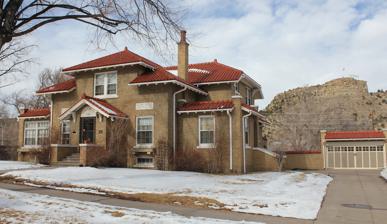
Building: Frank Latuda House
Country: United States of America
Year built: 1925
United States historic place Frank Latuda House U.S. National Register of Historic Places Location 431 W. Colorado Ave., Trinidad, Colorado Coordinates 37°10′31″N 104°30′47″W / 37.17528°N 104.51306°W / 37.17528; -104.51306 ( Frank Latuda House ) Area less than one acre Built 1925 Architect Issac Hamilton Rapp , et al. Architectural style Mediterranean Revival NRHP reference No. 09001275 Added to NRHP January 27, 2010 The Frank Latuda House , at 431 W. Colorado Ave. in Trinidad, Colorado , was built in 1925.  It was listed on the National Register of Historic Places in 2010. It was designed by architect Issac Hamilton Rapp and colleagues, in Mediterranean Revival style . It was deemed significant "as an excellent example of a nearly twentieth-century distinctive Mediterranean Revival style house," and the only house in Trinidad of that style. Its Mediterranean Revival features include its "use of a red tile roof, subdued and limited application of ornamentation, a low-pitched hipped roof , arched entrances and light colored brick to contrast with the red tile roof." The listing included a second contributing building , which is a compatibly-designed garage, and two contributing structures . "With the two original unaltered buildings and two unaltered structures intact along with the garage’s original heating system intact and the house’s original interior woodwork, hardware, architect designed cabinets and built-in dressers, doors, light fixtures and kitchen sink intact, the Frank Latuda House retains a high degree of integrity of location, design, setting, materials, workmanship, feeling and association. Initially popularized by the 1915 Pan American Exhibition [apparently meaning the 1915 Panama–California Exposition ] in San Diego Mediterranean Revival style architecture became a prominent eclectic design in coastal cities of Florida and California." It was also deemed significant in the state as "the only unaltered, intact Mediterranean Revival residence and garage known to exist in rural eastern Colorado."  The only two other Mediterranean Revival style houses known to exist in rural eastern Colorado are the Petteys Mansion in Brush (state register #5MR.819) and the Hamerslough Residence in Trinidad (state register #5LA.2179.241).  These others have lost historic integrity by dint of alterations and additions. References